Altona (West Virginia)

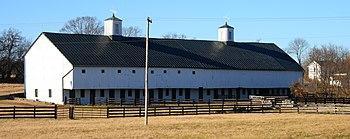
Altona bank barn

The long bank barn is built on a cut local limestone foundation, with weatherboard forebay and upper level. Two large square cupolas are placed over old and new sections of the barn. The original brick gable of the old barn remains in the interior where the old and new sections join. Stalls are found in the old section, while the newer section is a large loafing shed.